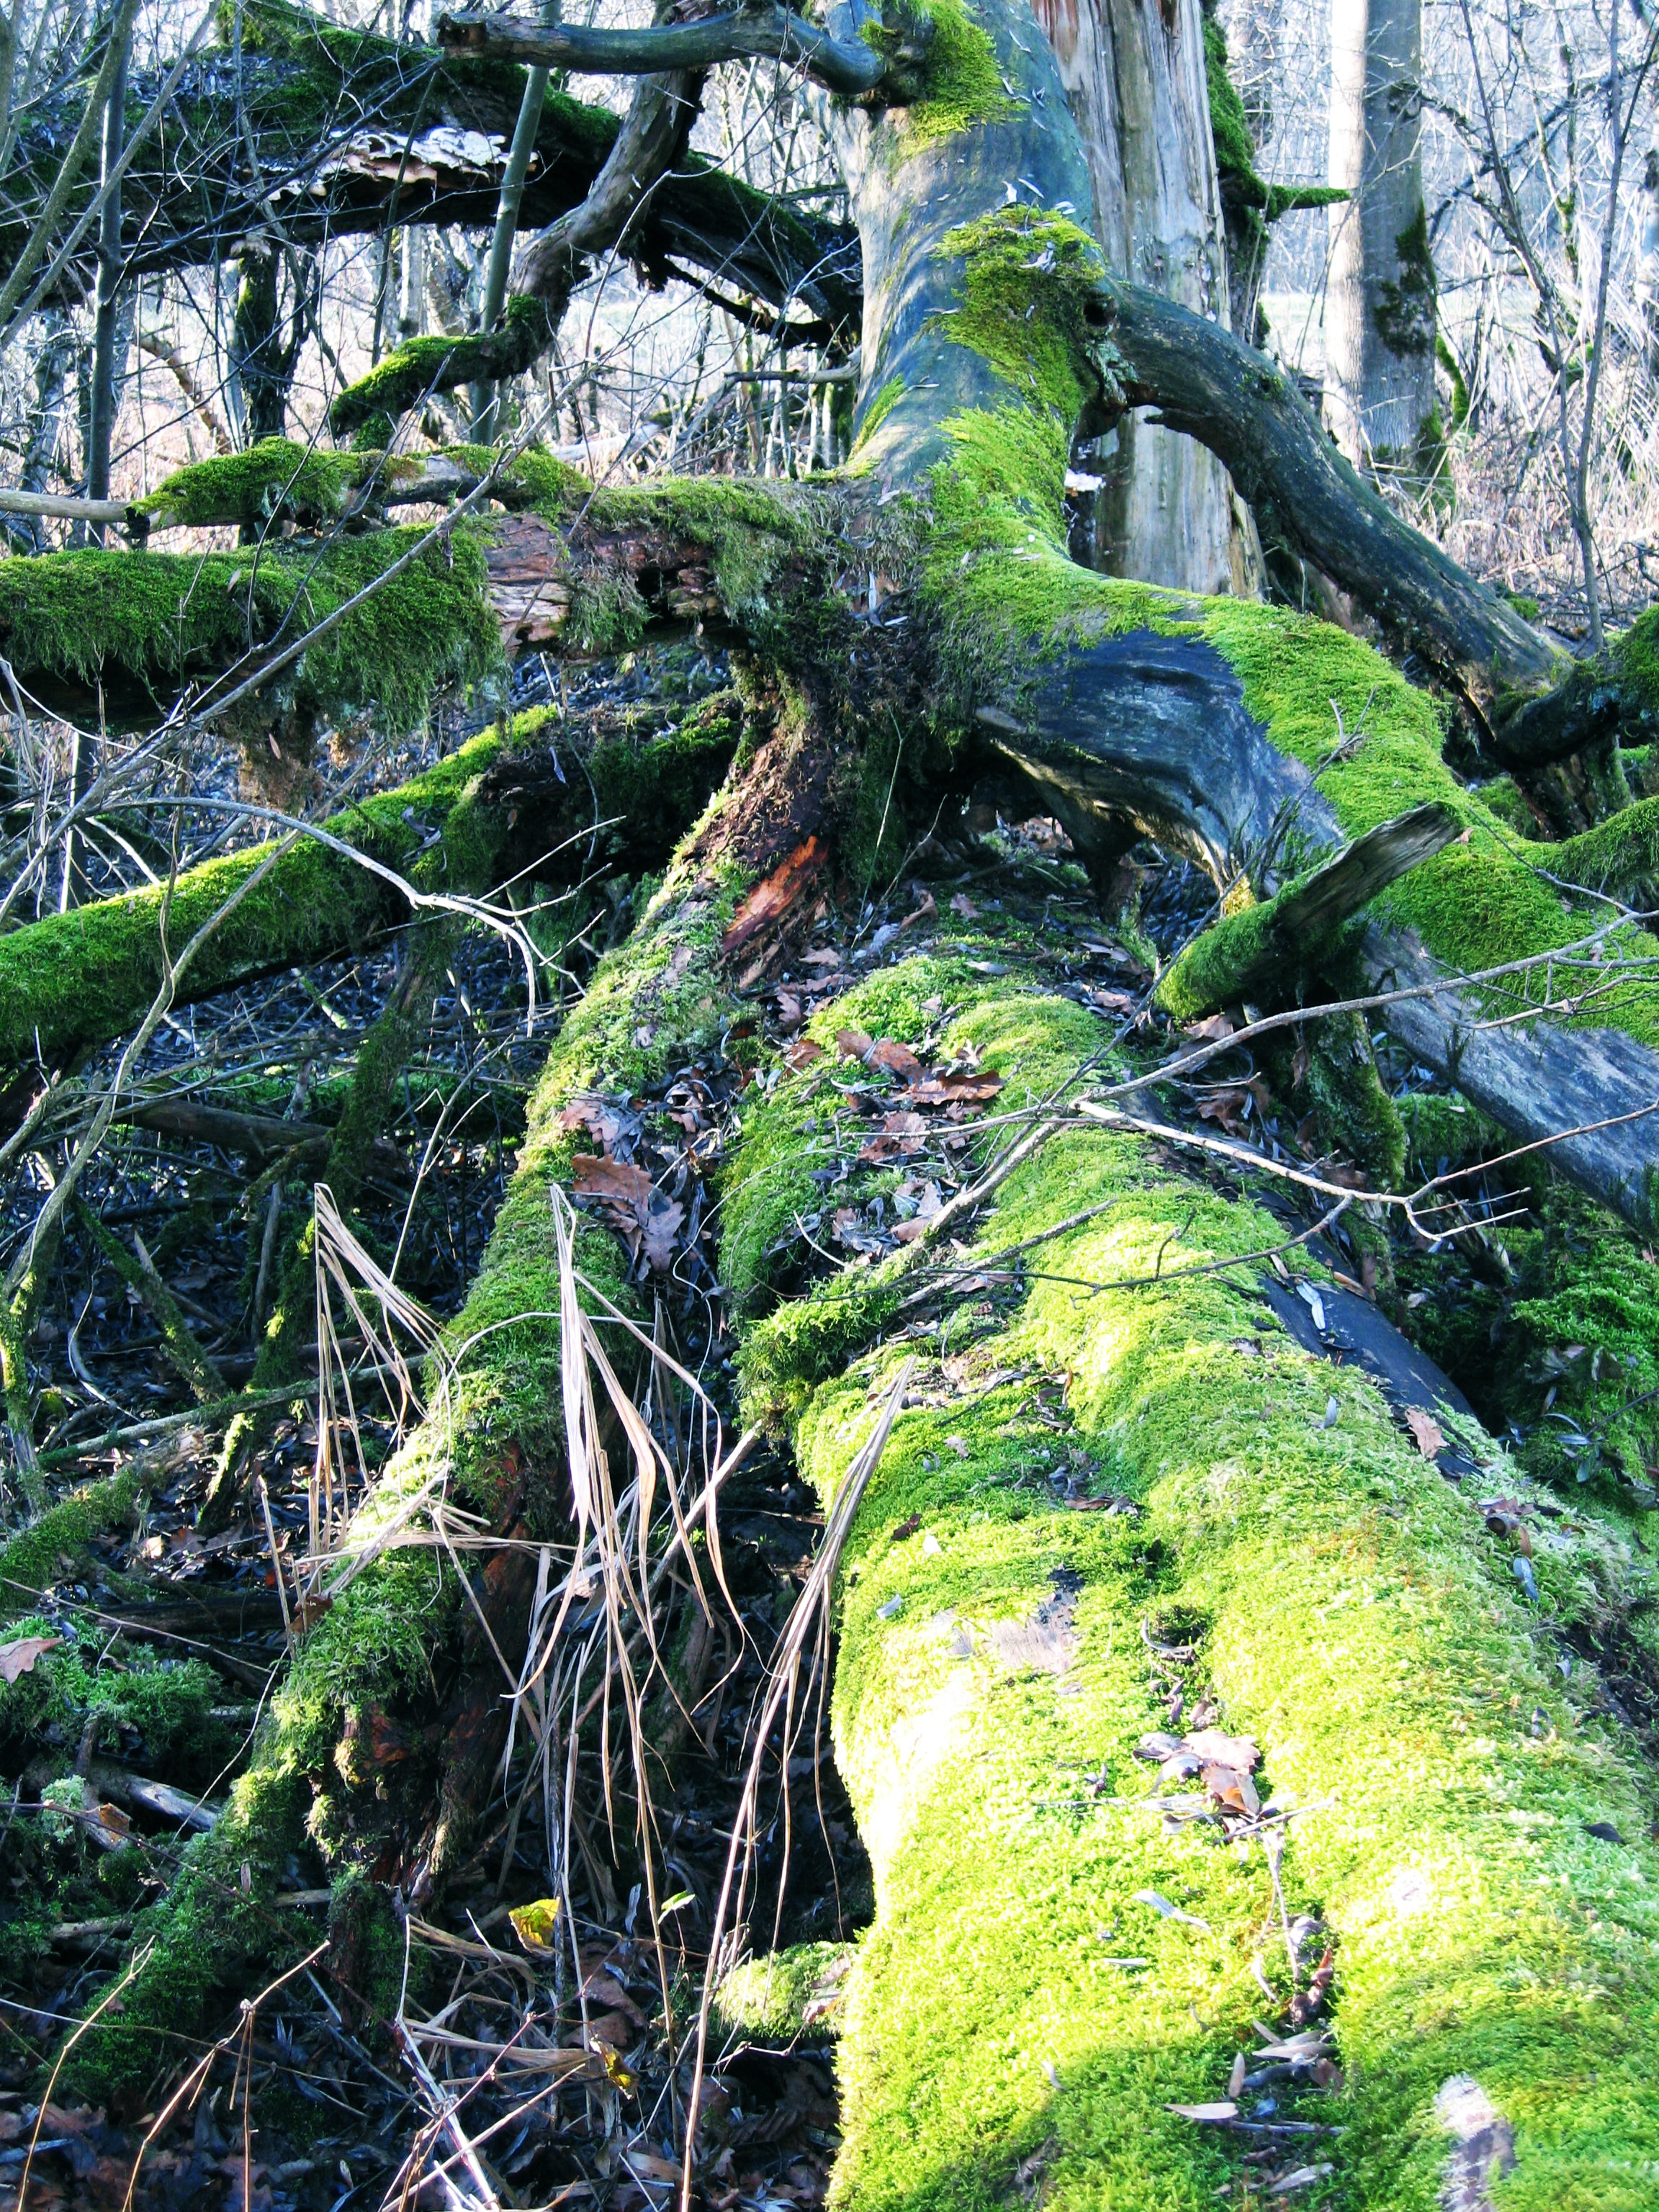
landscape, tree, nature, forest, branch, light, plant, wood, leaf, flower, trunk, moss, stream, log, green, jungle, botany, flora, spruce, vegetation, rainforest, deciduous, woodland, habitat, mood, tree trunks, in the free, old growth forest, natural environment, woody plant, land plant